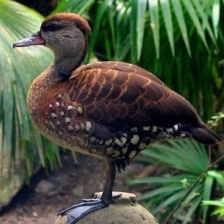
Species: SPOTTED WHISTLING DUCK
Scientific name: DENDROCYGNA GUTTATA
ImageNet parent category: drake